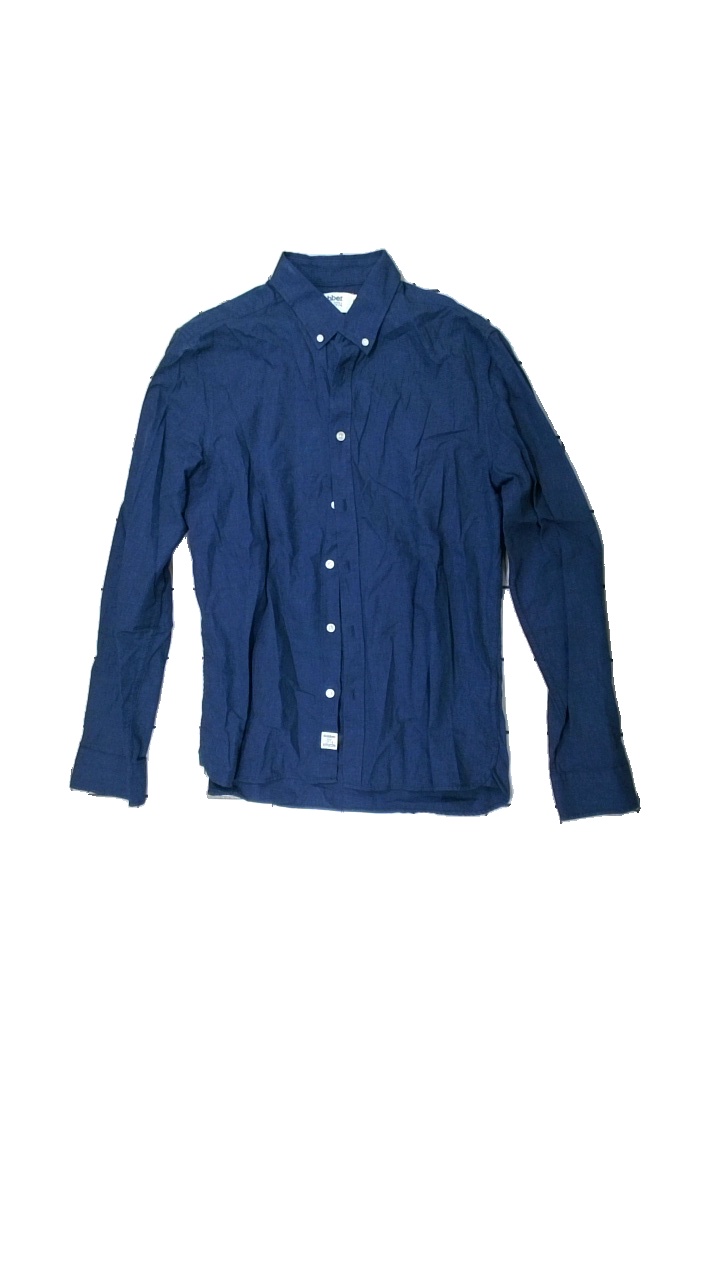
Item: Shirt (Men)
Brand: Dobber
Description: Blue shirt
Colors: Blue
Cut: Regular
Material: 100% Cotton
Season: All
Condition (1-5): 5
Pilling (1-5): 5
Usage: Reuse
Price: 50-100